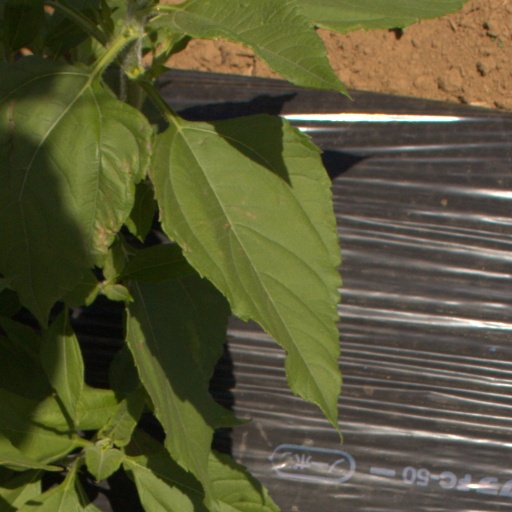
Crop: Jerusalem artichoke